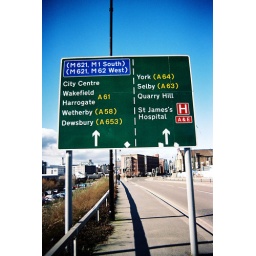
Nice road sign on East Street in Leeds